Book of Optics

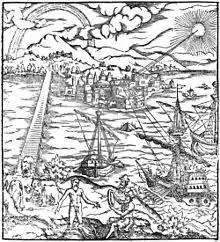
Front page of the Latin "Opticae Thesaurus", which included Alhazen's "Book of Optics", showing rainbows, the use of parabolic mirrors to set ships on fire, distorted images caused by refraction in water, and other optical effects.

The Book of Optics (or "Perspectiva") is a seven-volume treatise on optics and other fields of study composed by the medieval Arab scholar Ibn al-Haytham, known in the West as Alhazen or Alhacen (965–c. 1040 AD).